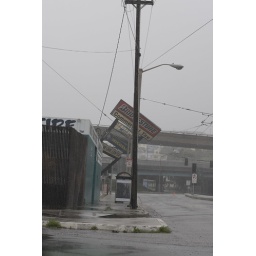
Commercial Tire sign blown over by the wind. There's a utility pole for the muni lines that preventing the sign from falling.